José Antonio Abreu

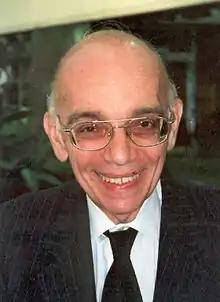
Abreu (2007)

José Antonio Abreu Anselmi (May 7, 1939 – March 24, 2018) was a Venezuelan orchestra conductor, pianist, economist, educator, activist, and politician best known for his association with El Sistema. He was honored with the 2009 Latin Grammy Trustees Award, an honor given to people who have contributed to music by the Latin Academy of Recording Arts & Sciences.